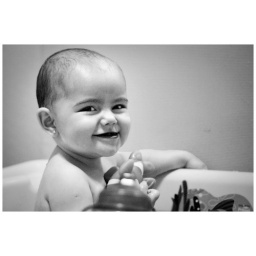
{ Rub-a-dub-dub! Little girl in a tub }